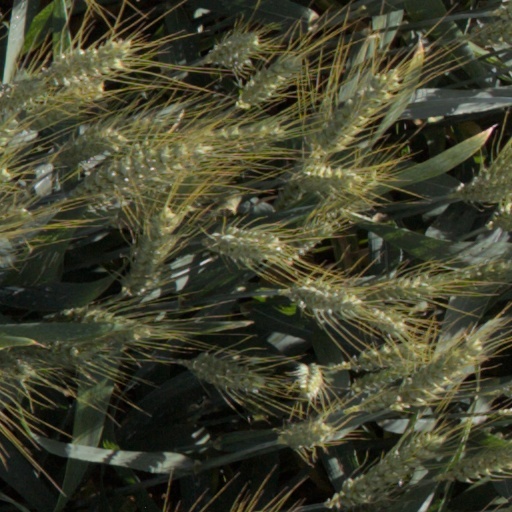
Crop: wheat